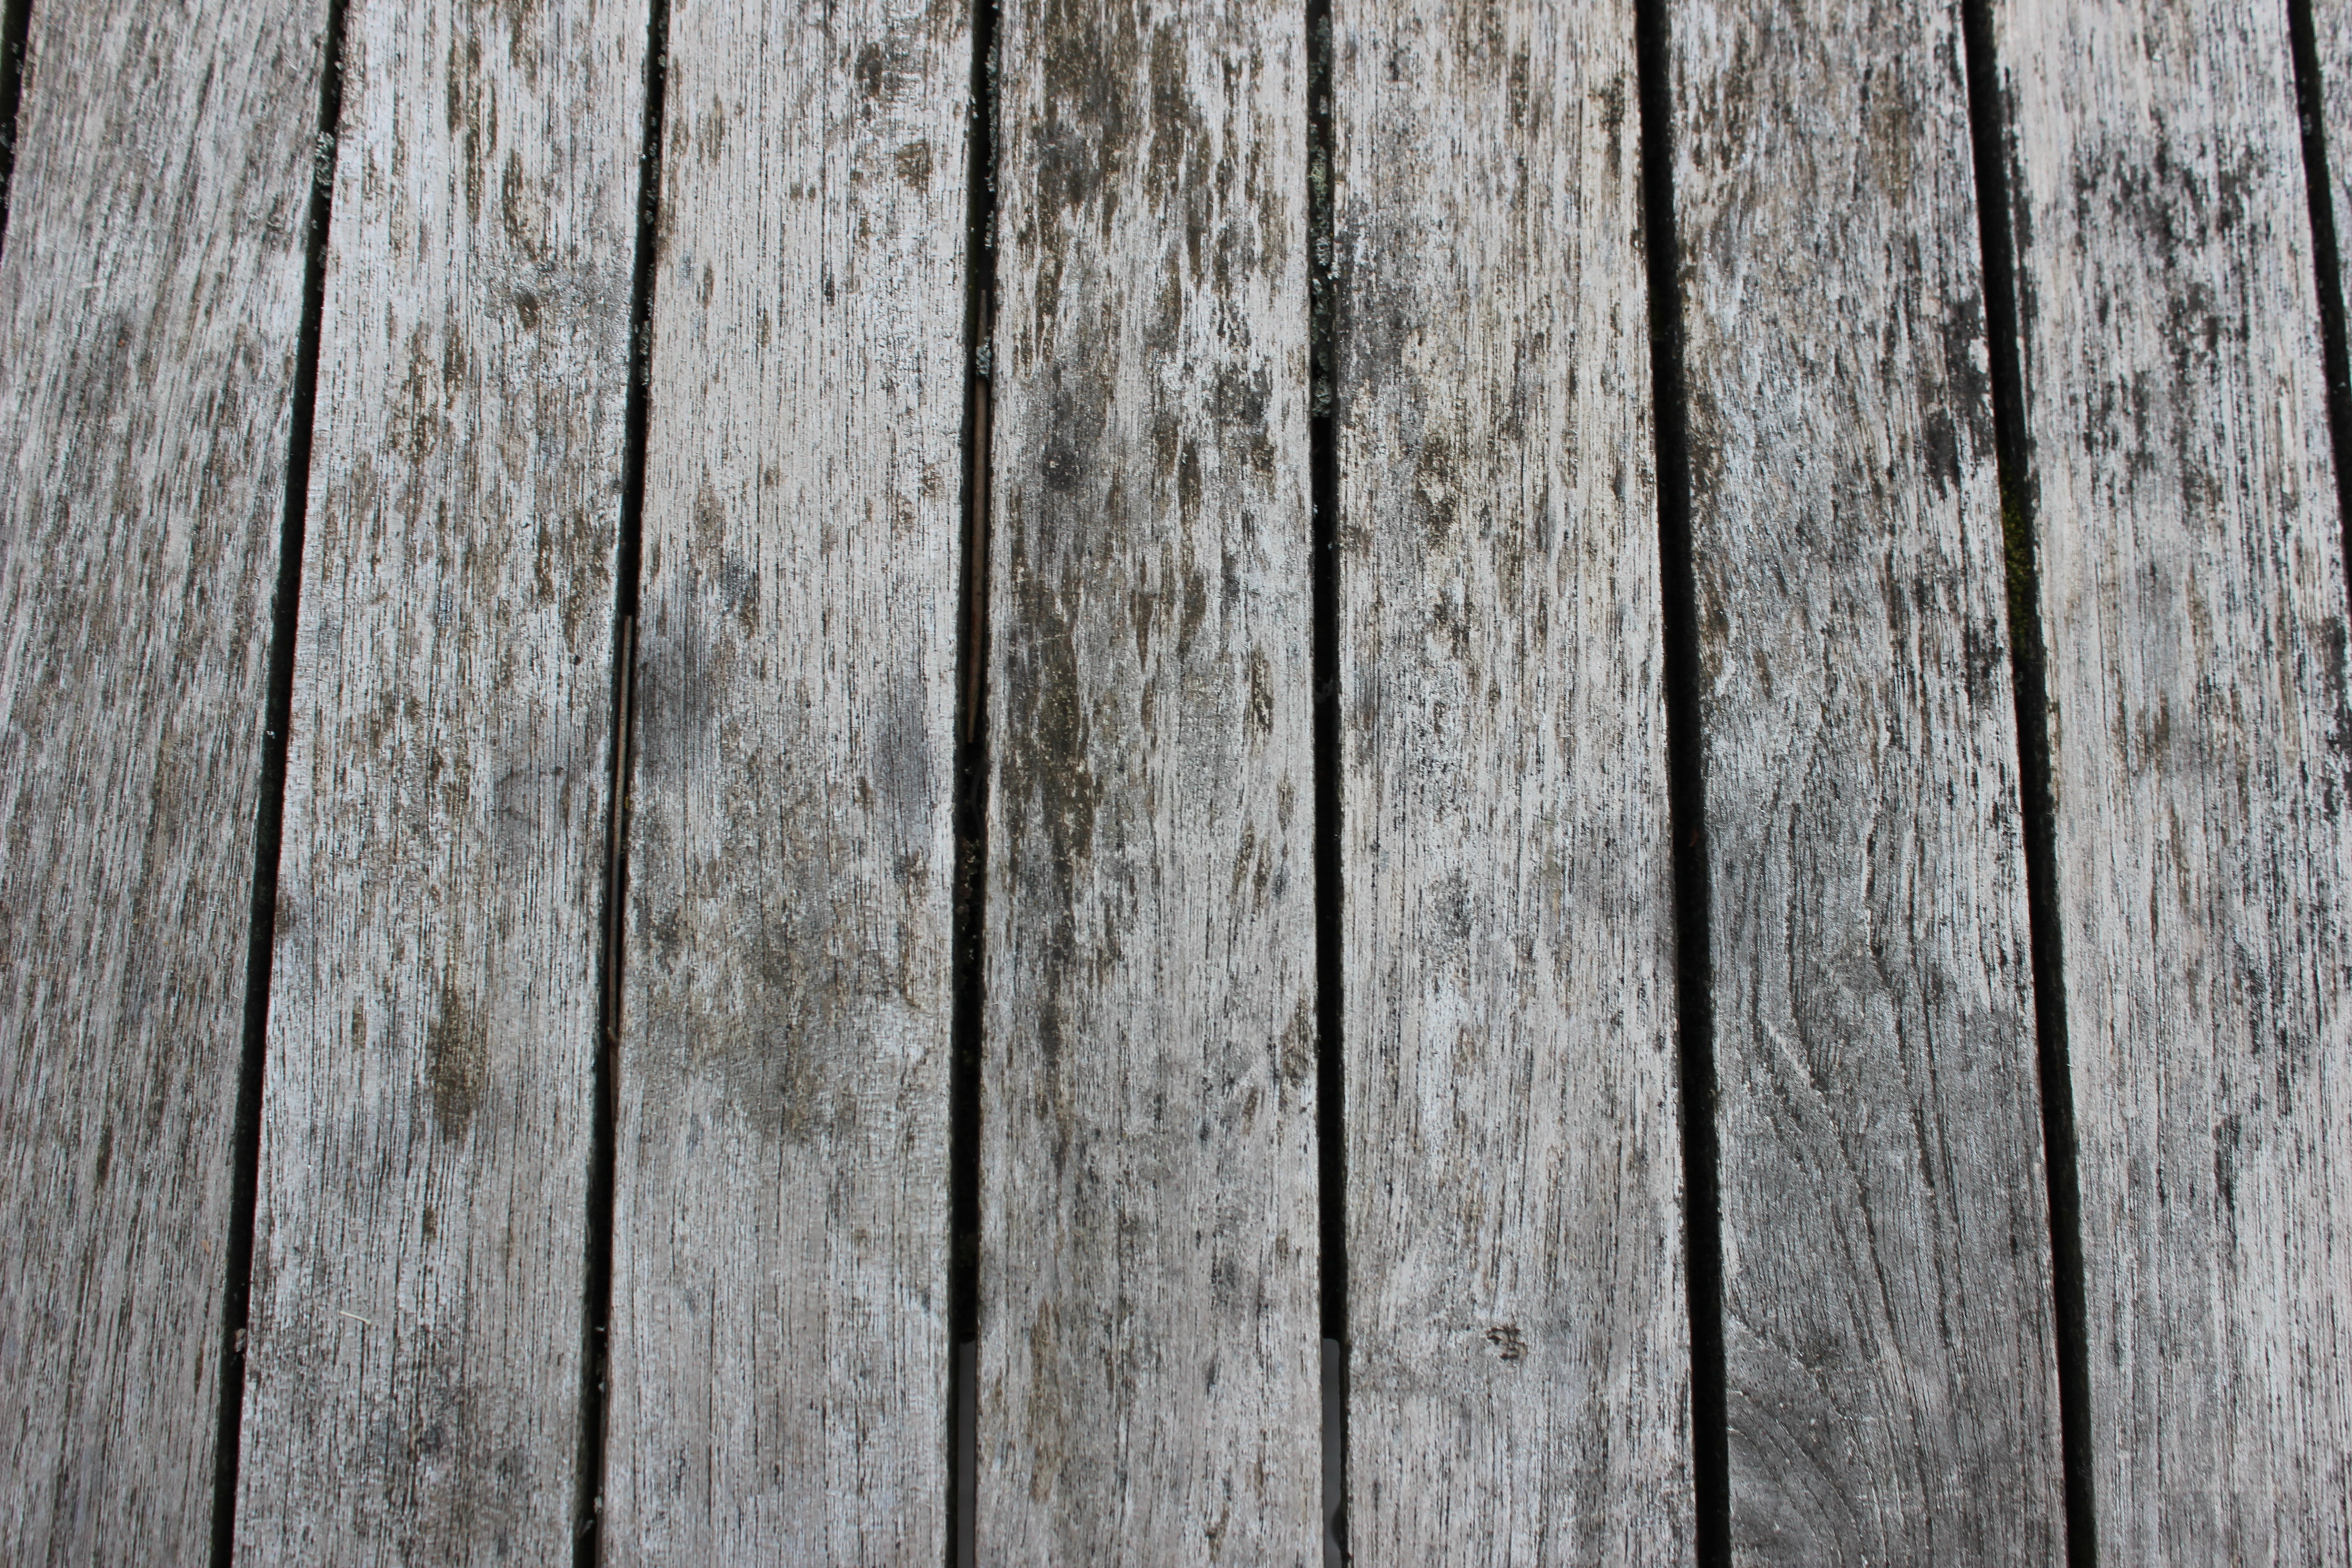
wood, plank, wood stain, line, hardwood, pattern, tree, lumber, wood flooring, parallel, floor, plywood